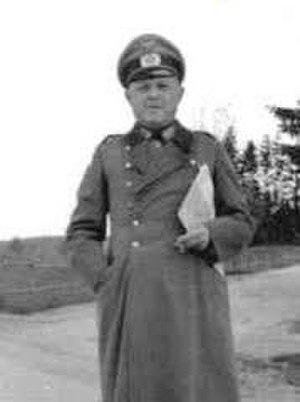
Le titre de cet article comprend le caractère ü. Quand celui-ci n'est pas disponible ou n'est pas désirée, le nom de l'article peut être représenté comme Oskar Bluemm.